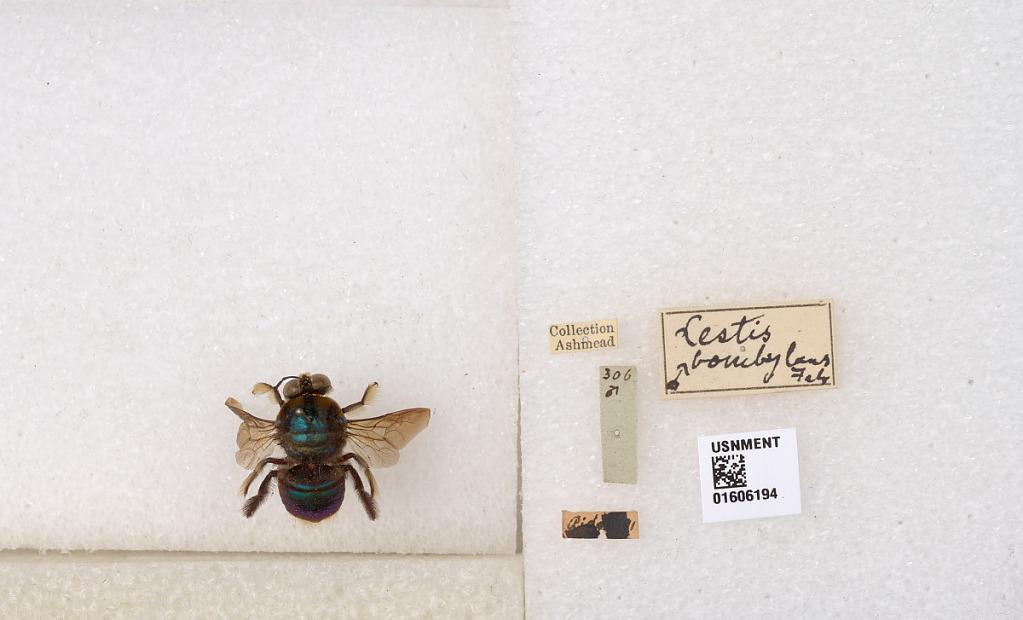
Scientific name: Xylocopa (Lestis) bombylans (Fabricius)
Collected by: Ashmead